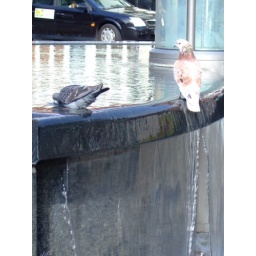
I take tons of bird photos, especially seagulls and pigeon, these two were sitting in a fountain in Aylesbury.